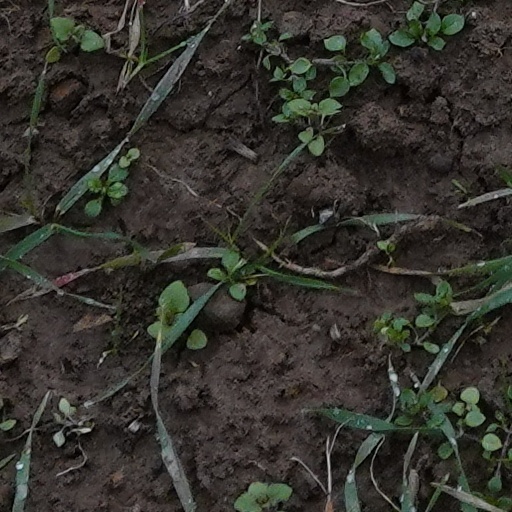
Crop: wheat